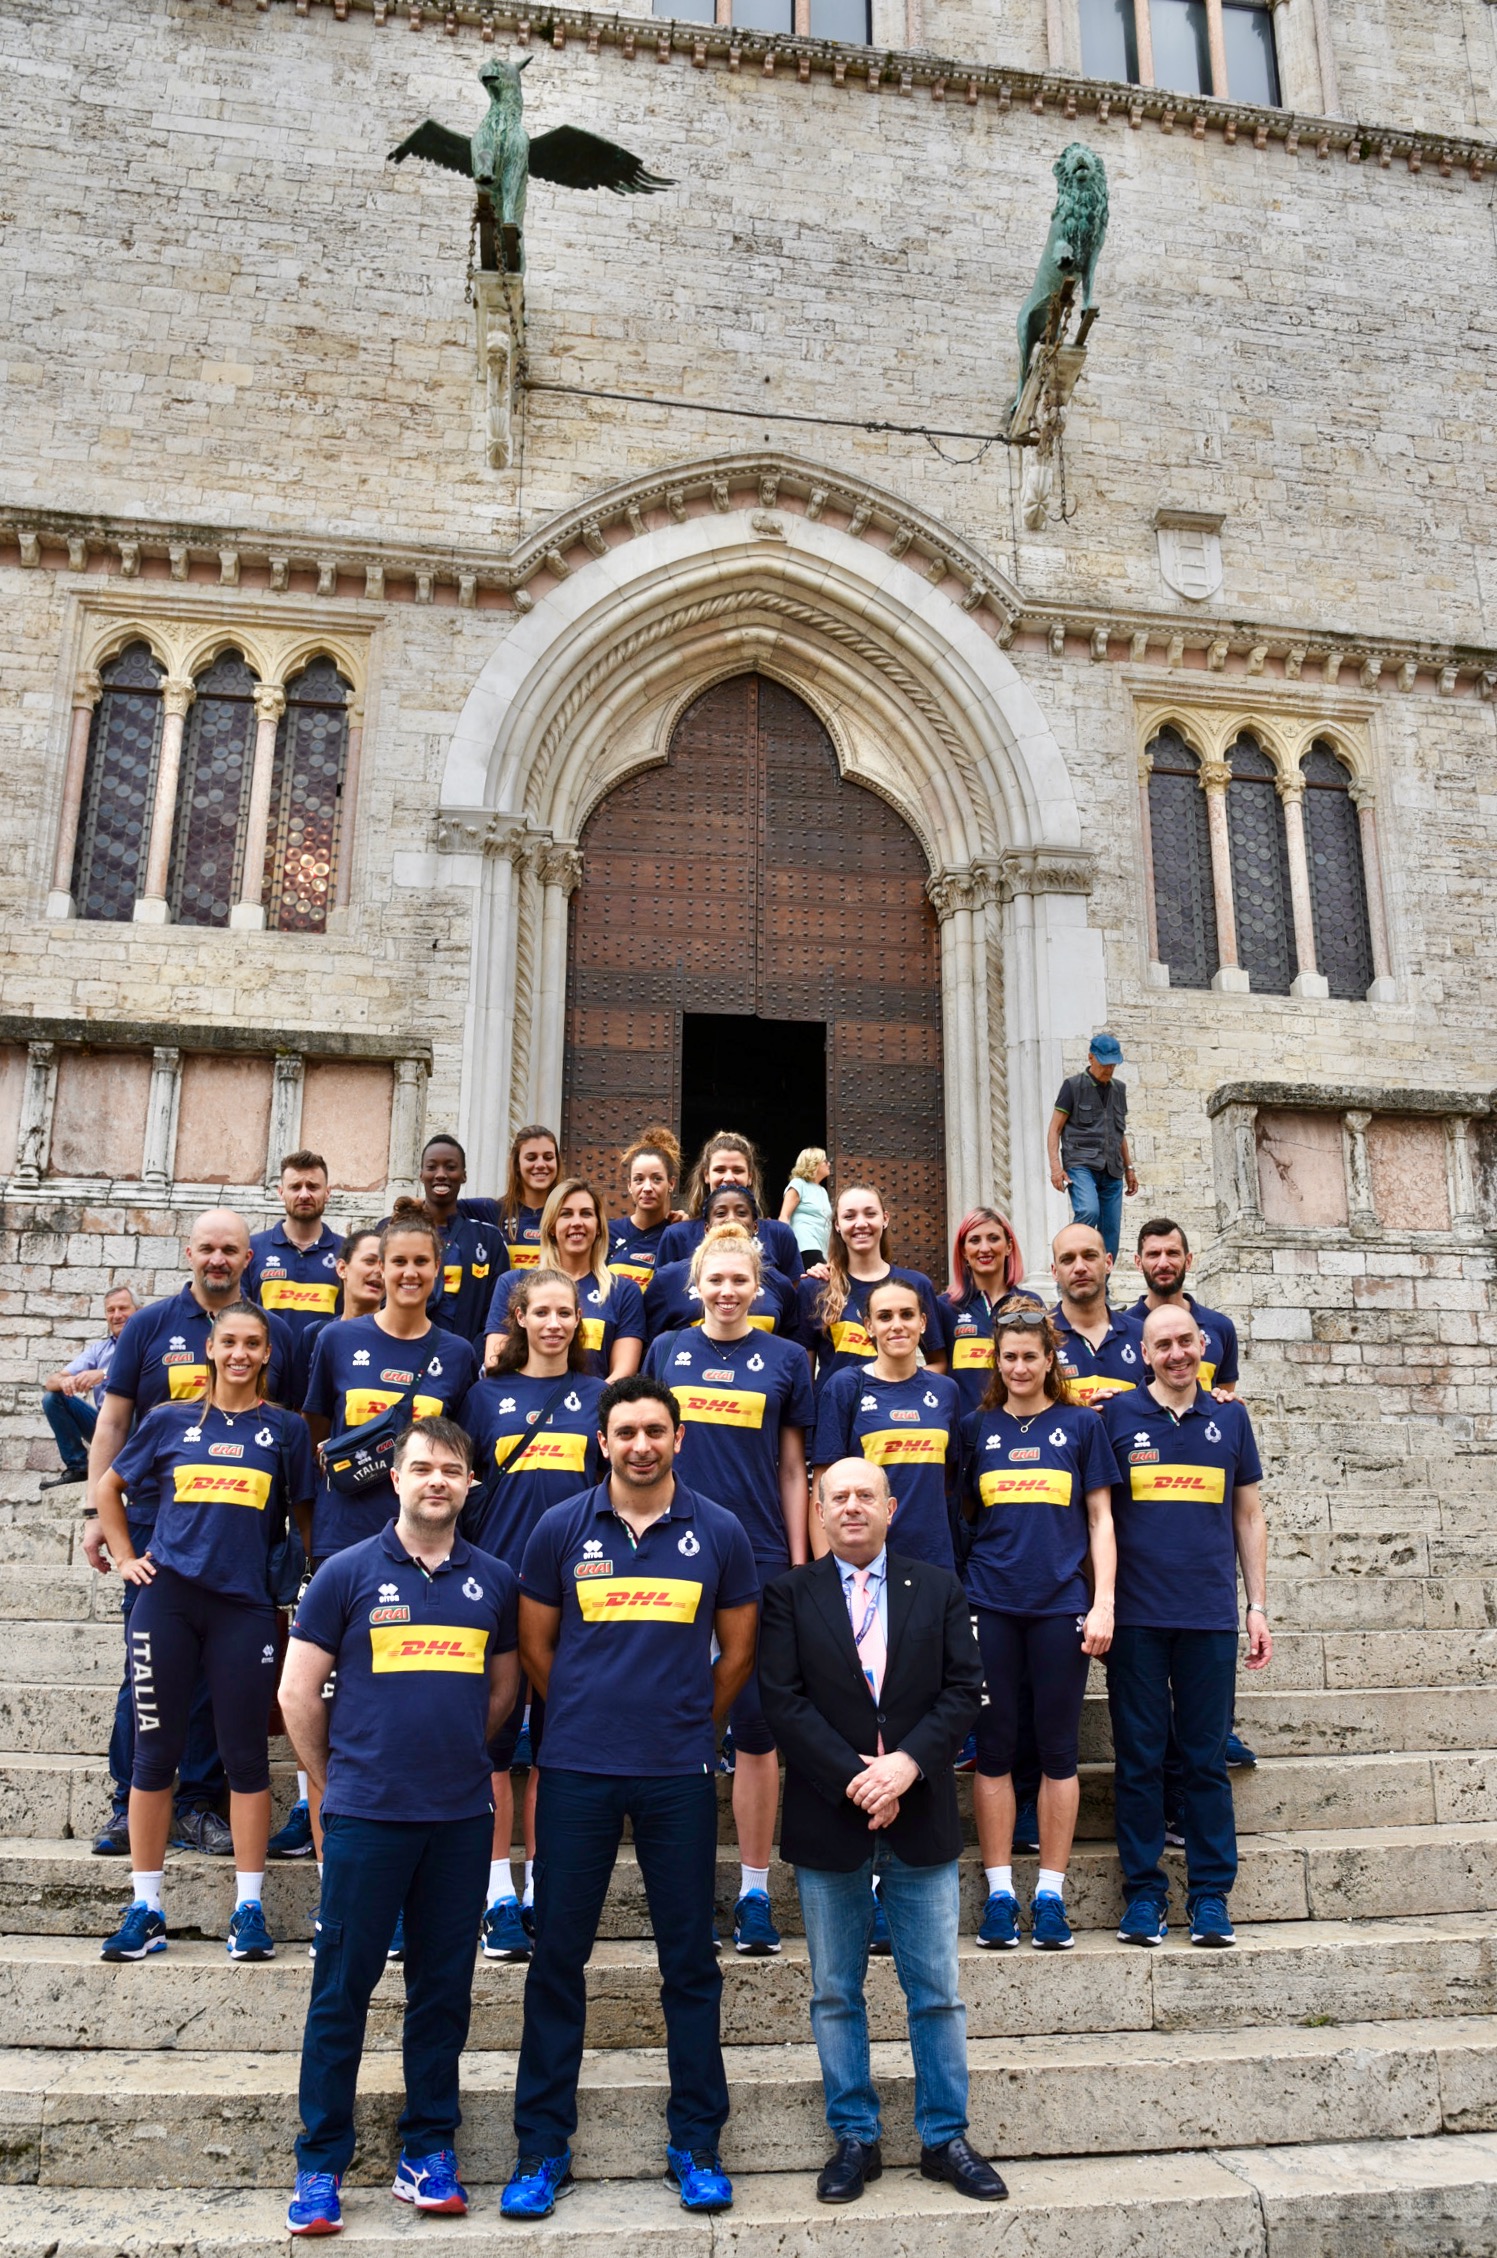
national, volleyball, italian, italy, team, social group, architecture, tourism, uniform, recreation, city, building, arch